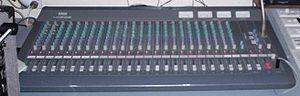
Yamaha est une entreprise japonaise opérant dans de nombreux domaines, parmi lesquels les instruments de musique, les motos, les motoneiges, scooters des mers, les moteurs, les circuits intégrés et les appareils électroniques grand public. Elle a été fondée en 1887 par un horloger pour la fabrication d'orgues, Torakusu Yamaha, mais s'est diversifiée à partir de la Seconde Guerre mondiale. Elle est devenue, depuis, une multinationale.